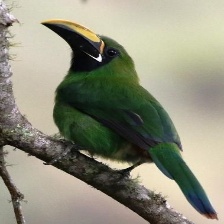
Species: BLUE THROATED TOUCANET
Scientific name: AULACORHYNCHUS CAERULEOGULARIS
ImageNet parent category: toucan